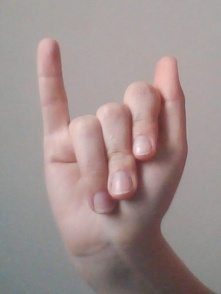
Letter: meem